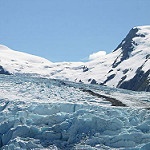
Label: glacier